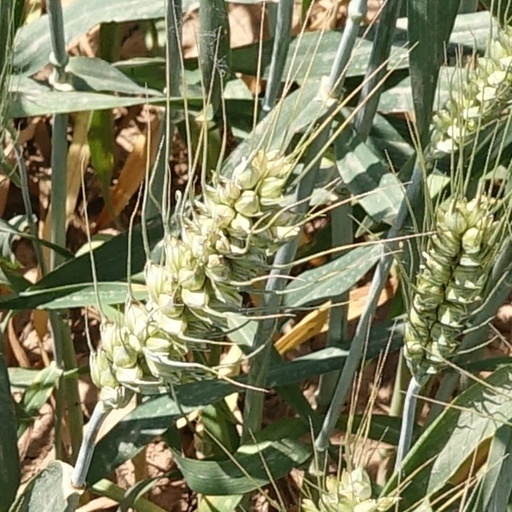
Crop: wheat